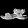
Label: Sandal